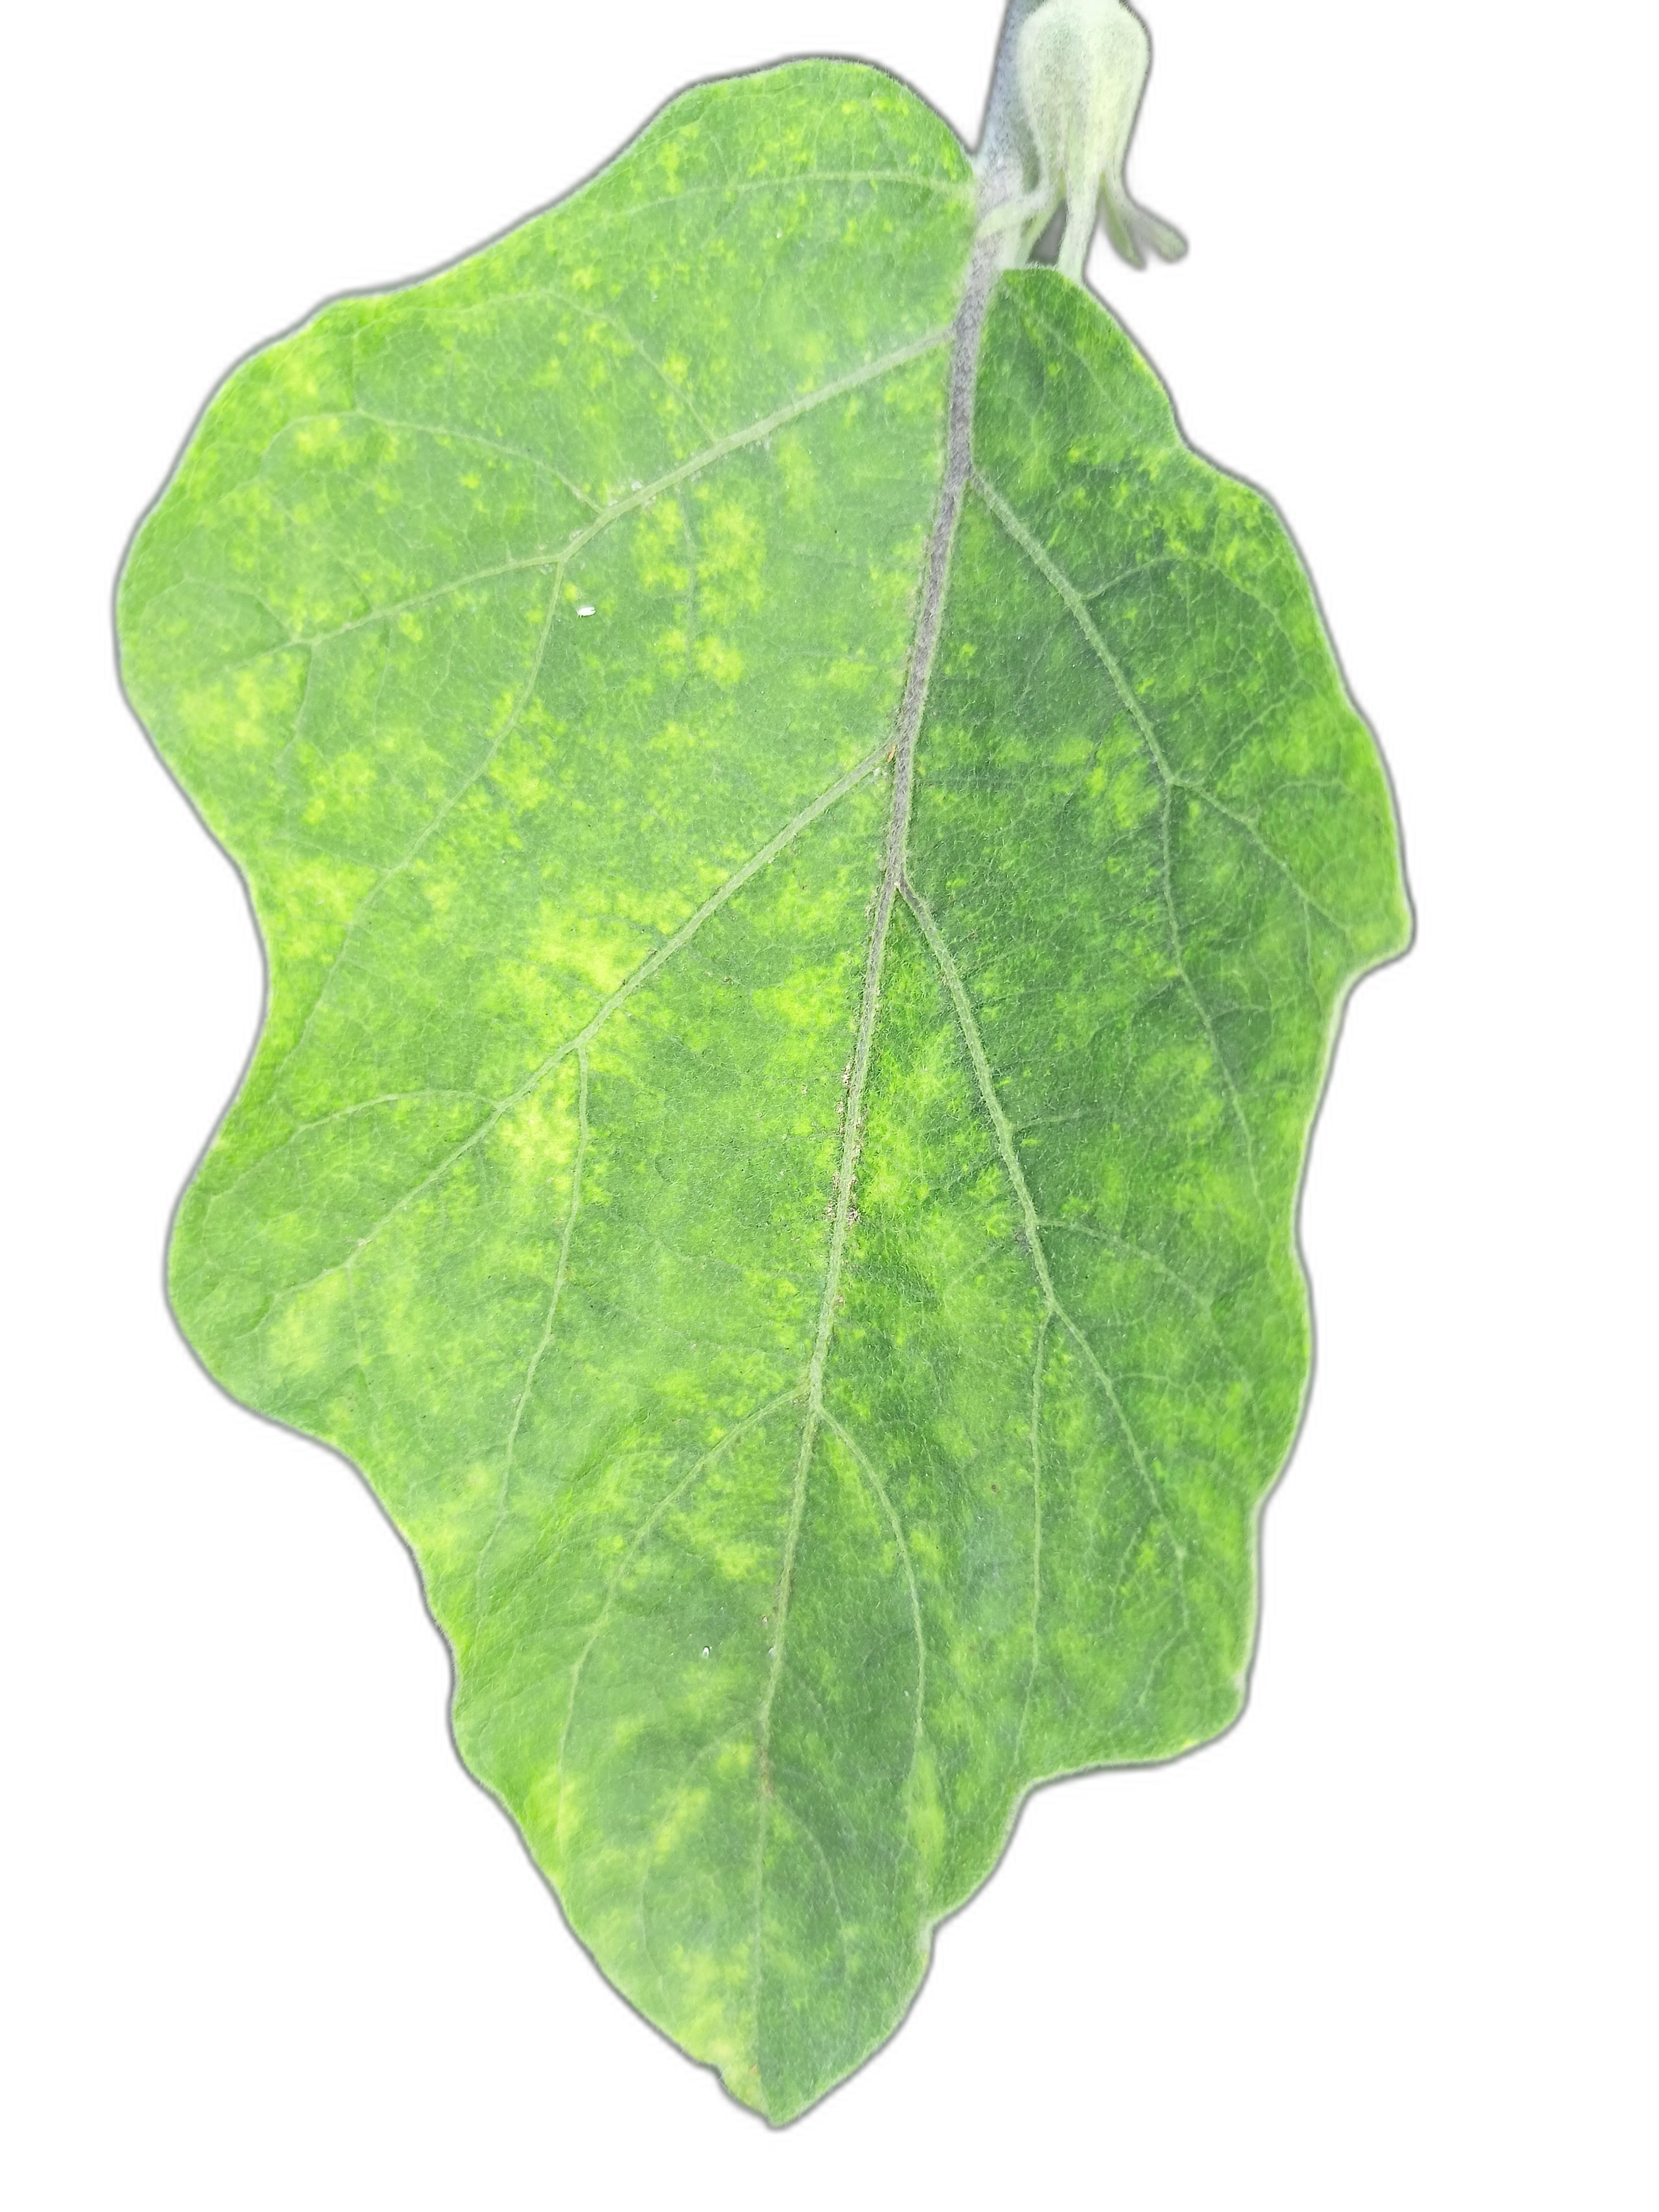
Label: Mosaic Virus Disease